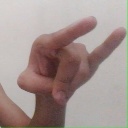
अक्षर: च